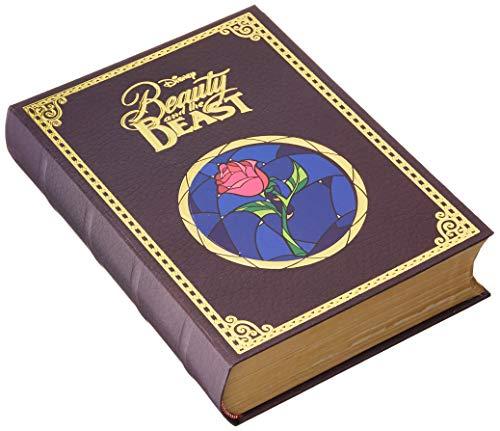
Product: Enesco Walt Disney Archives Beauty and The Beast Gift Boxed Notecard Set, Multicolor
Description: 20 gold foil embellished notecards and envelopes; includes 20 Walt Disney Archives Collection logo stickers to seal envelopes.
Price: $23.73
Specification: ProductDimensions:8.5x7.6x1.9inches|ItemWeight:1pounds|ShippingWeight:1.35pounds(Viewshippingratesandpolicies)|Manufacturer:Enesco|ASIN:B01LY51AZY|Itemmodelnumber:4057252